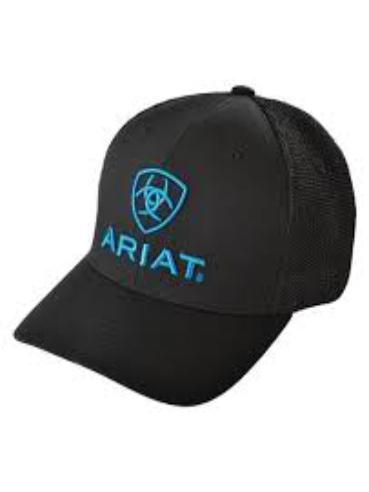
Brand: Ariat
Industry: Clothes